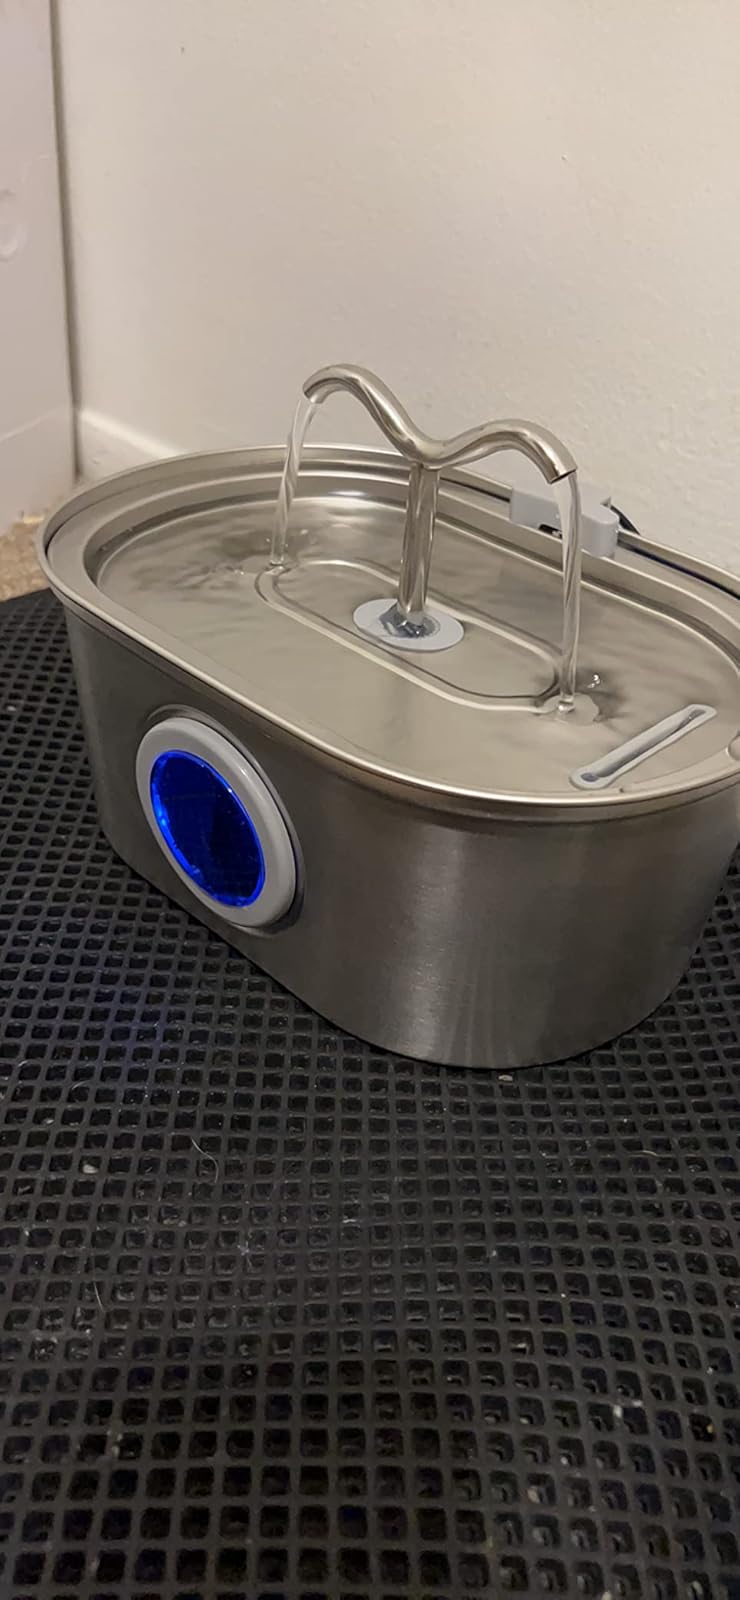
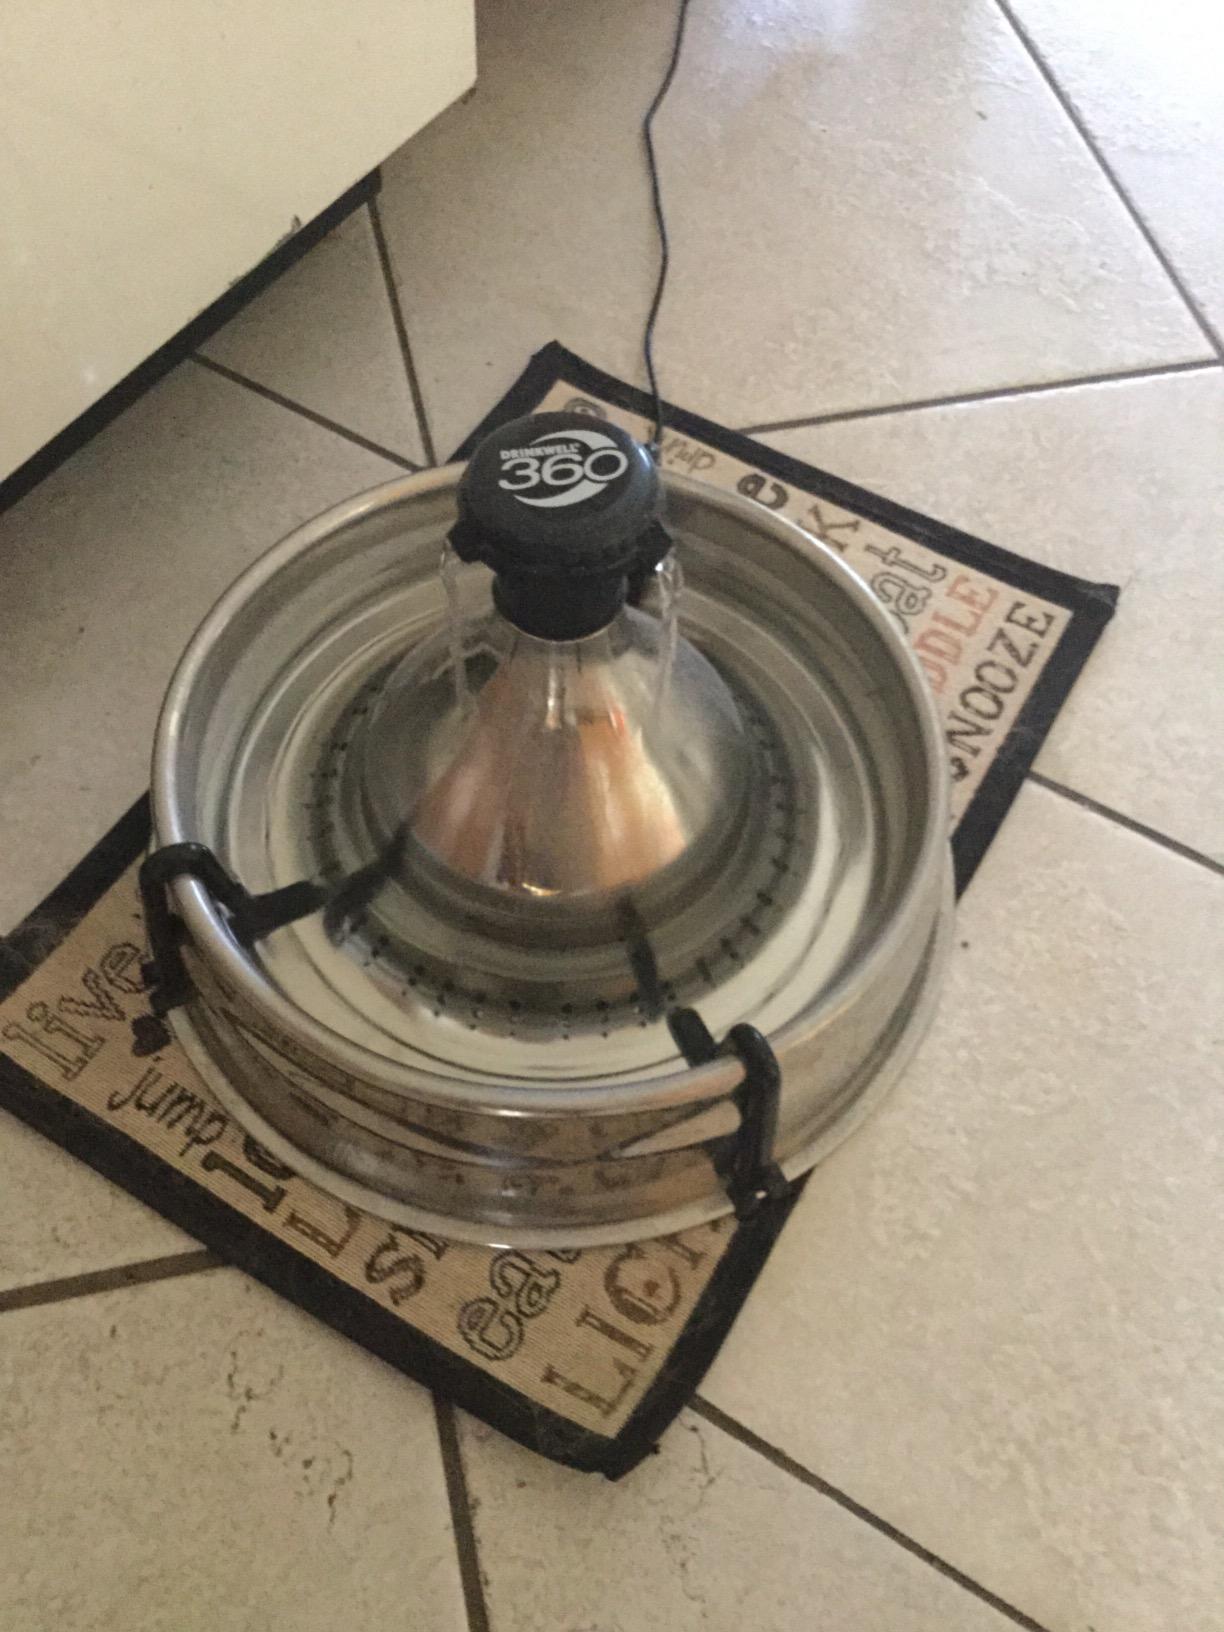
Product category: items_bowl
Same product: no